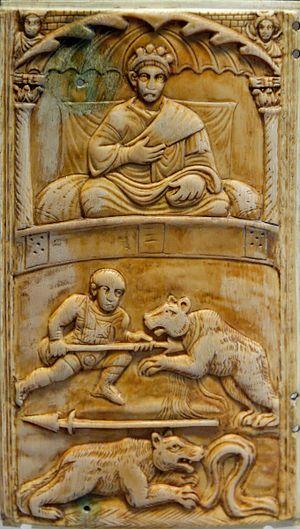
Jeux romains
L'Antiquité tardive est une période charnière dans tous les domaines et la production d'objets en ivoire en est un témoin principal. Apparaissent alors de profonds changements politiques, religieux et économiques qui influenceront définitivement l'art de l'ivoire.